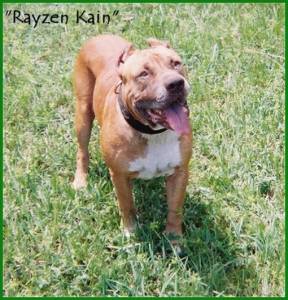
Animal: dog
Breed: american_pit_bull_terrier